The Farmer from Texas

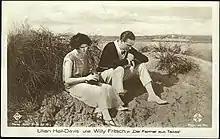
Lillian Hall-Davis and Willy Fritsch

The Farmer from Texas is a 1925 German silent comedy film directed by Joe May and starring Mady Christians, Willy Fritsch, and Lillian Hall-Davis. It was based on the play "Kolportage" by Georg Kaiser. The film was considered a costly box office failure, contributing to a financial crisis at Germany's largest studio Universum Film AG. The film's sets were designed by Paul Leni.